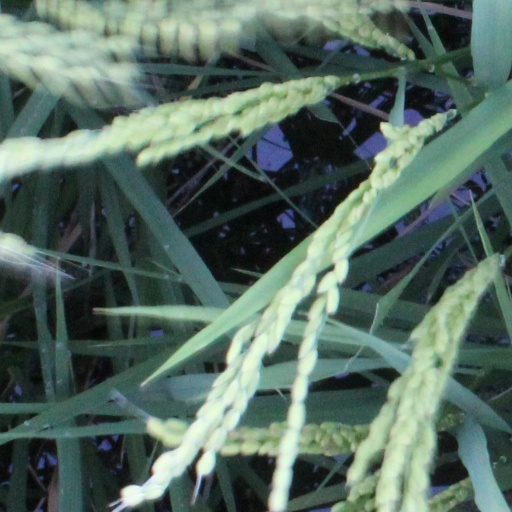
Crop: rice